Democratic Alliance of Hungarians in Romania

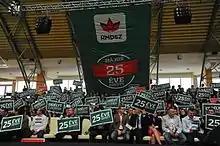
The UDMR celebrates 25 years since its establishment

As an ethnic minority organization representing the Hungarians of Romania, the UDMR, above all, concerns itself with Hungarian minority rights, including cultural and territorial autonomy.